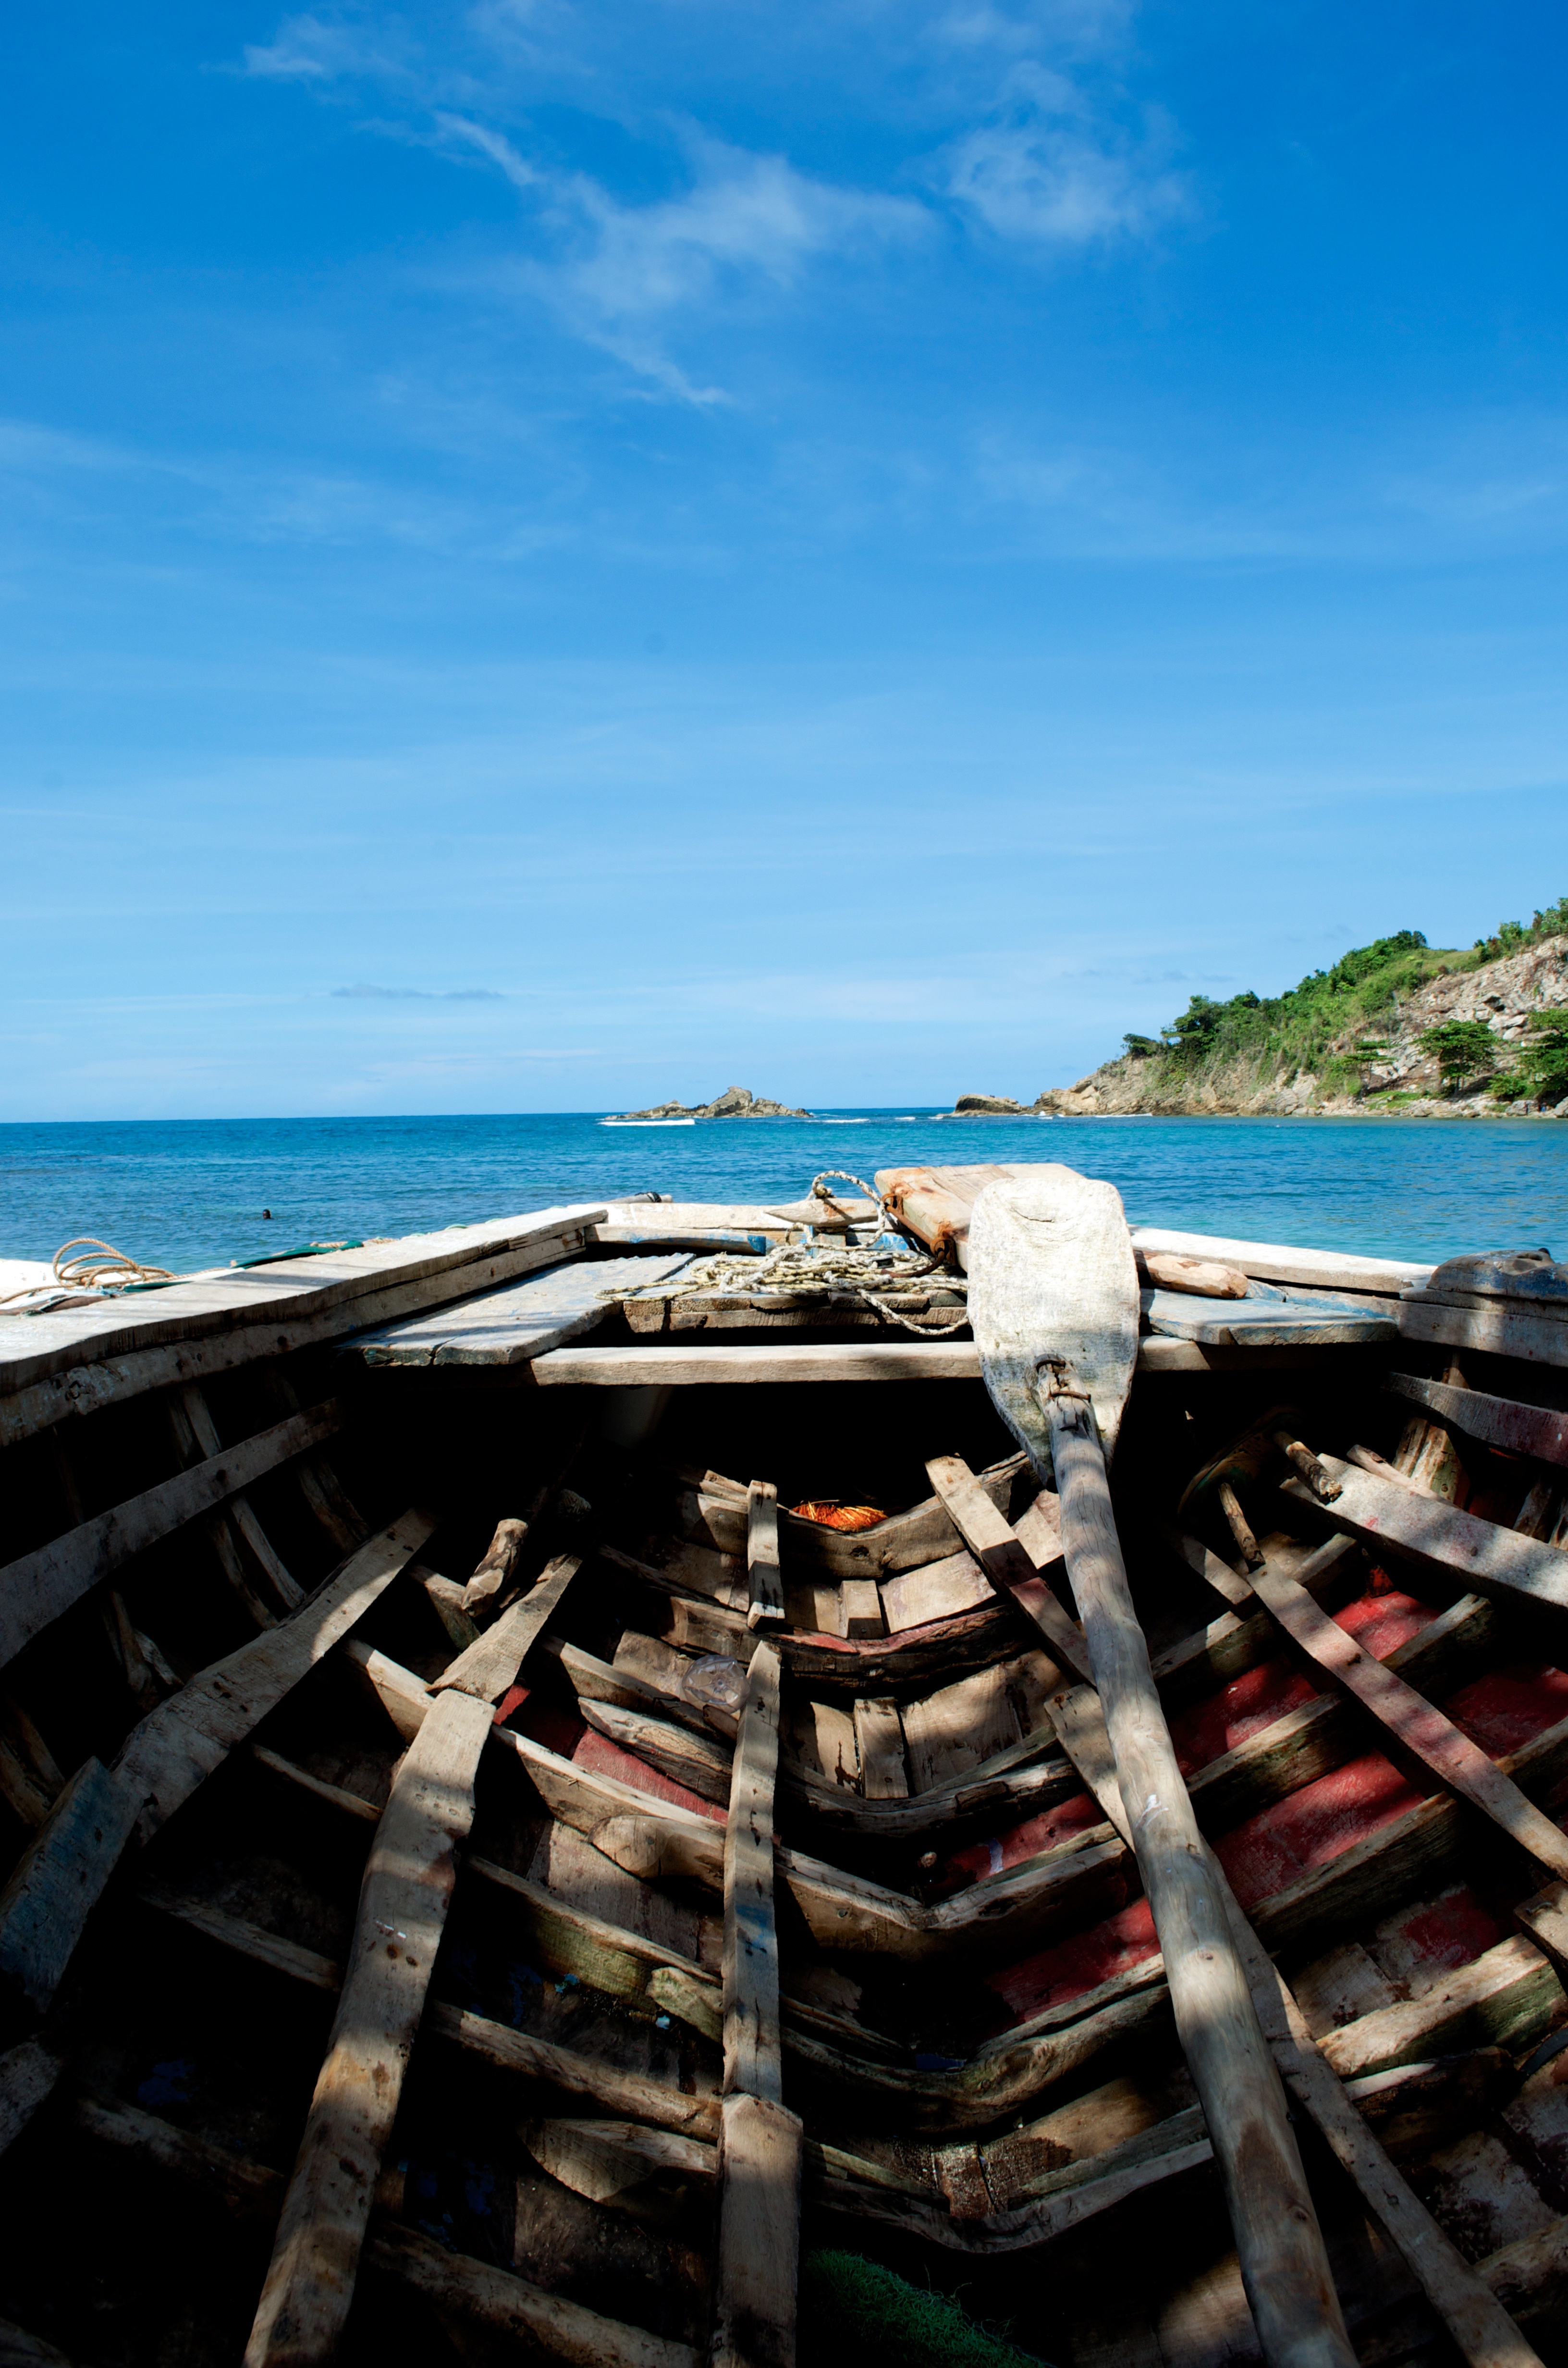
beach, sea, coast, water, ocean, dock, boat, shore, pier, vacation, travel, vehicle, bay, harbor, marina, caribbean